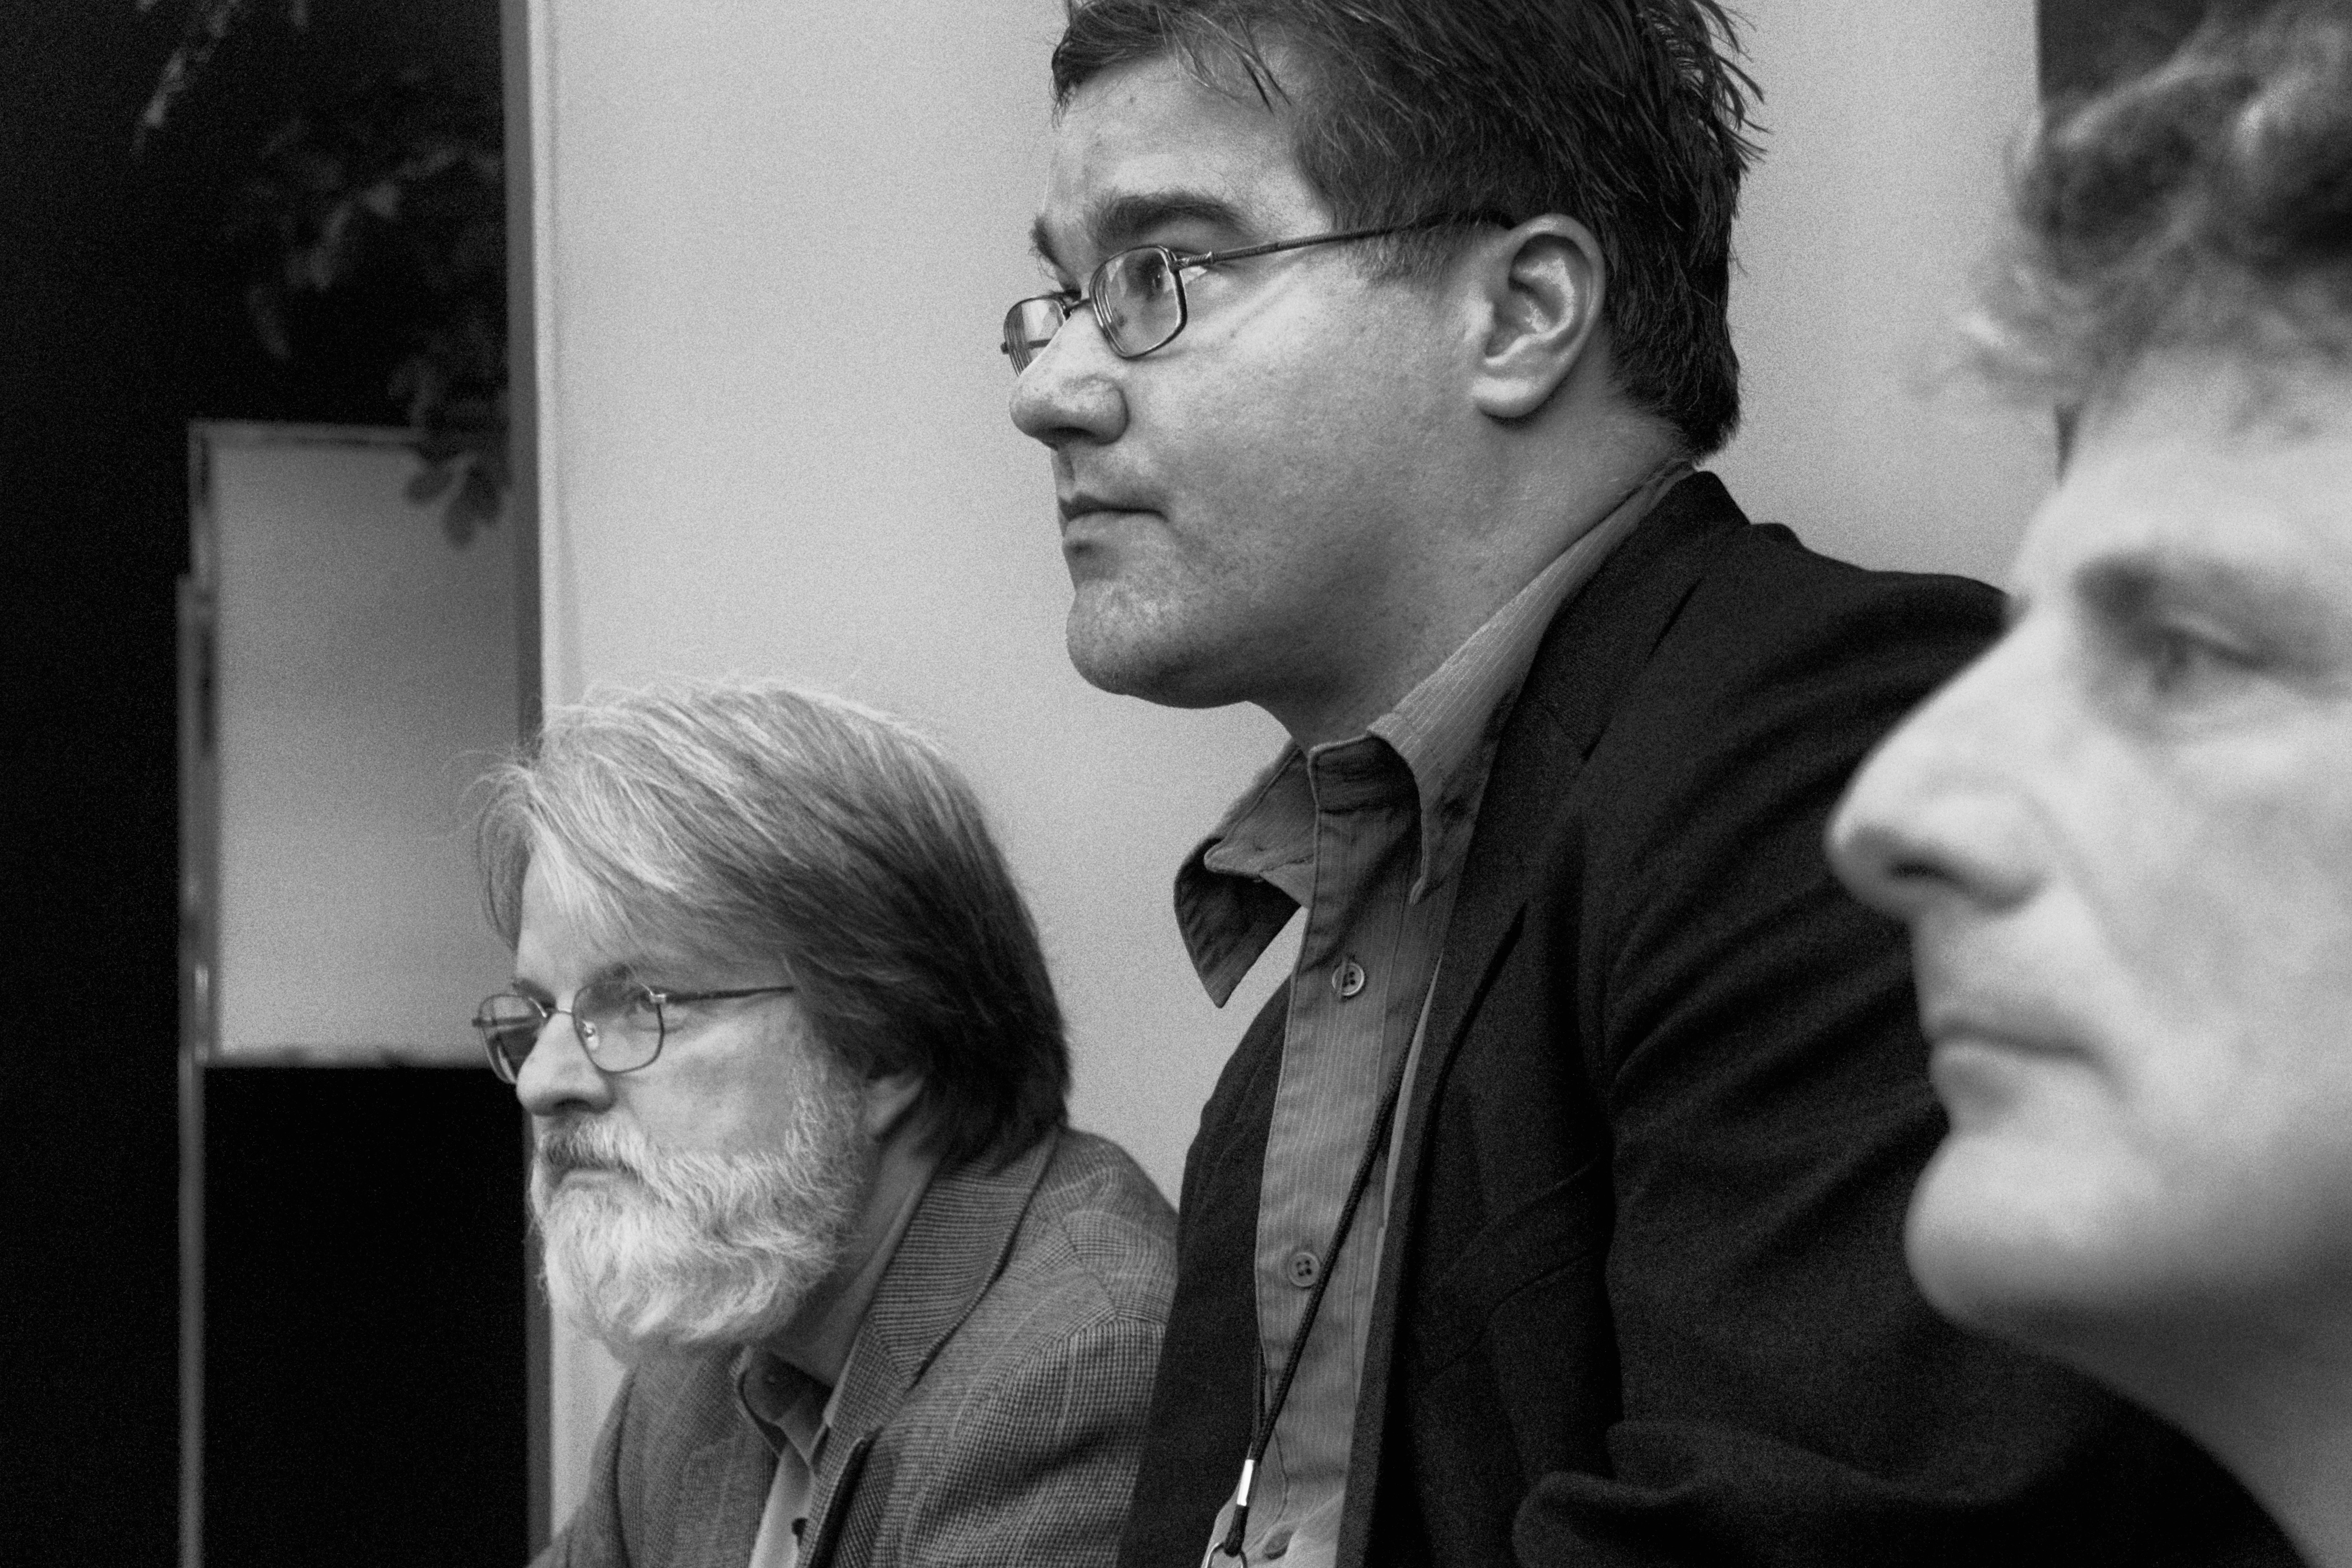
man, person, black and white, people, photography, male, portrait, monochrome, conversation, photograph, opened12, interaction, monochrome photography